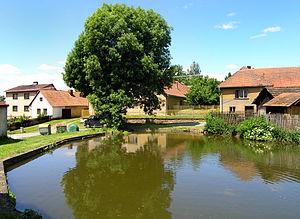
Onšov est une commune du district de Pelhřimov, dans la région de Vysočina, en République tchèque. Sa population s'élevait à 234 habitants en 2019.